95bFM

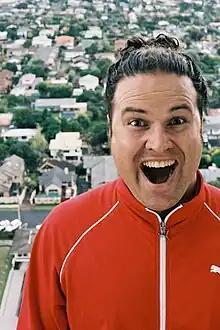
Breakfast host Mikey Havoc

Founded in 1969 as a capping stunt, bFM was a pirate student radio station, broadcast from a boat - which ran aground in Auckland's Waitematā Harbour - and played illegally on speakers around the University. The iconic ‘b’ originally stood for "bosom". The station was originally run as an AUSA club but by the mid-1980s had seven staff (paid a nominal wage) and 100+ volunteers. All staff were voted into their position by collective vote - the collective being the staff and volunteers of the station at the time, with the appointments ratified by the AUSA.